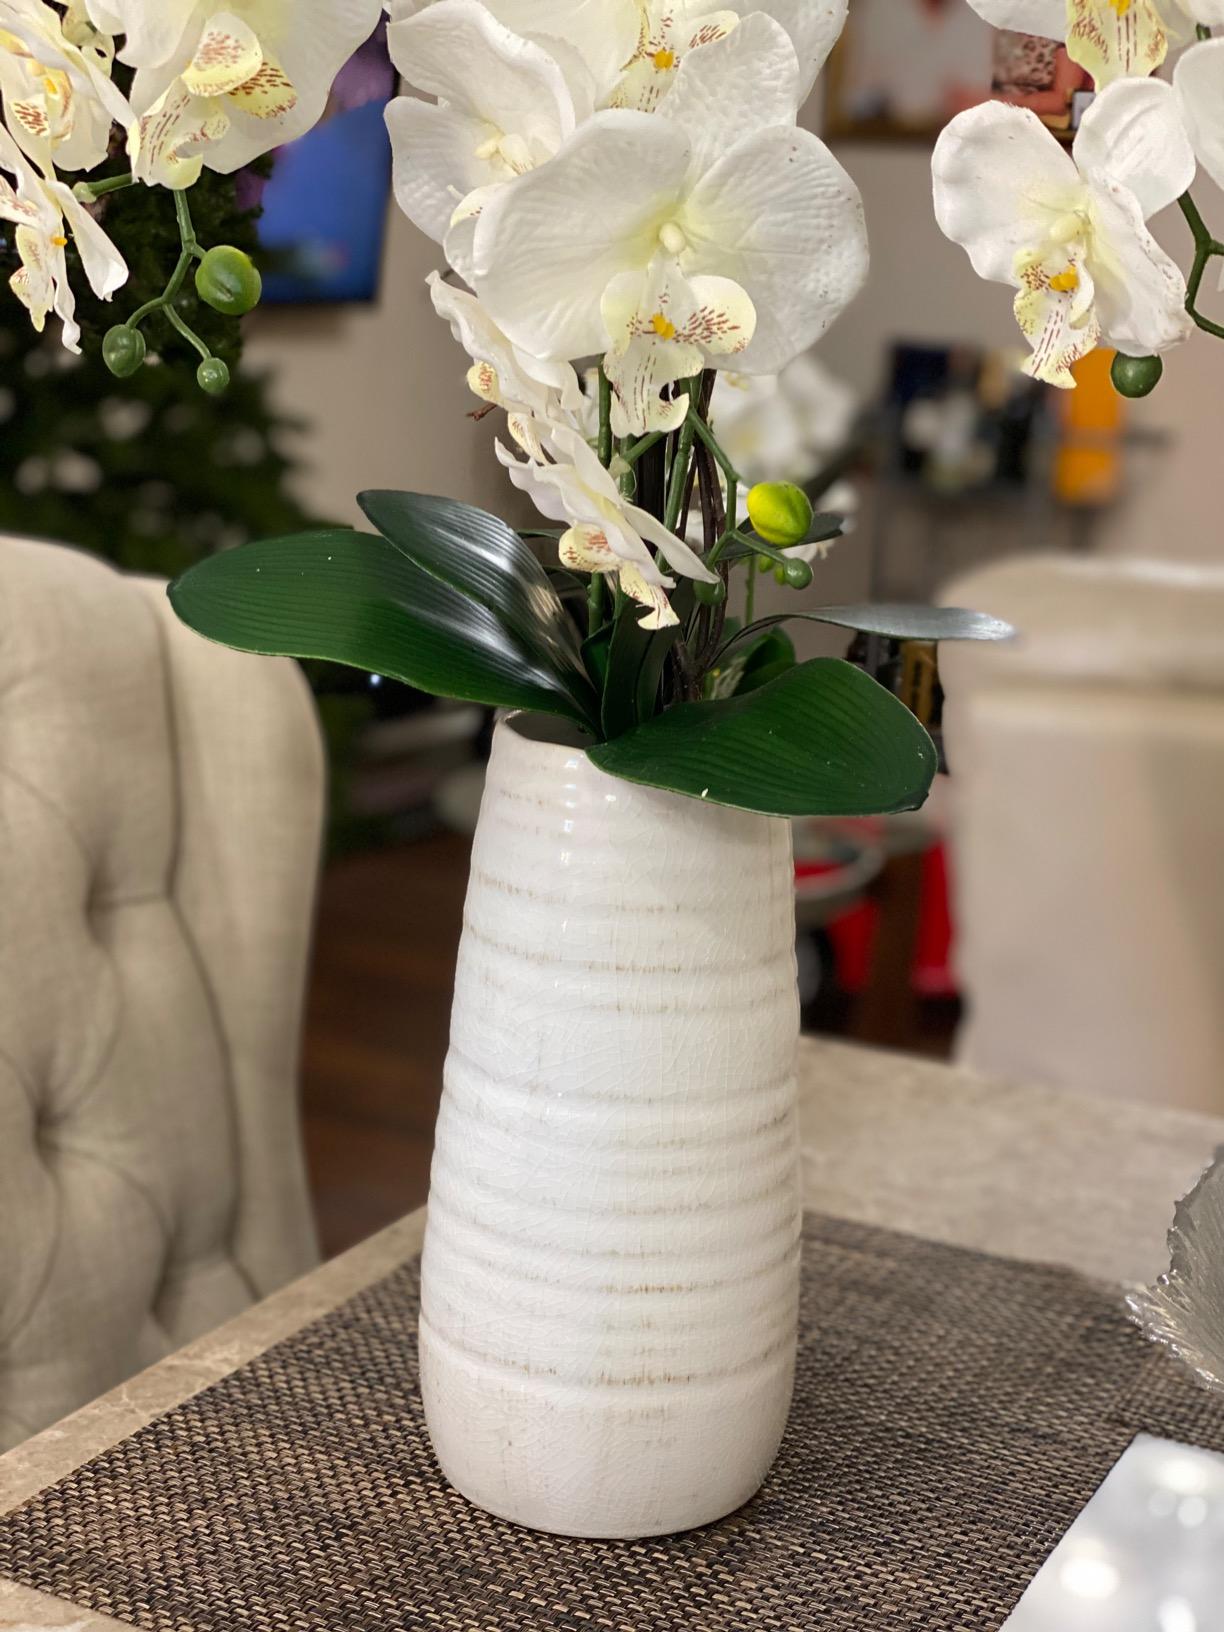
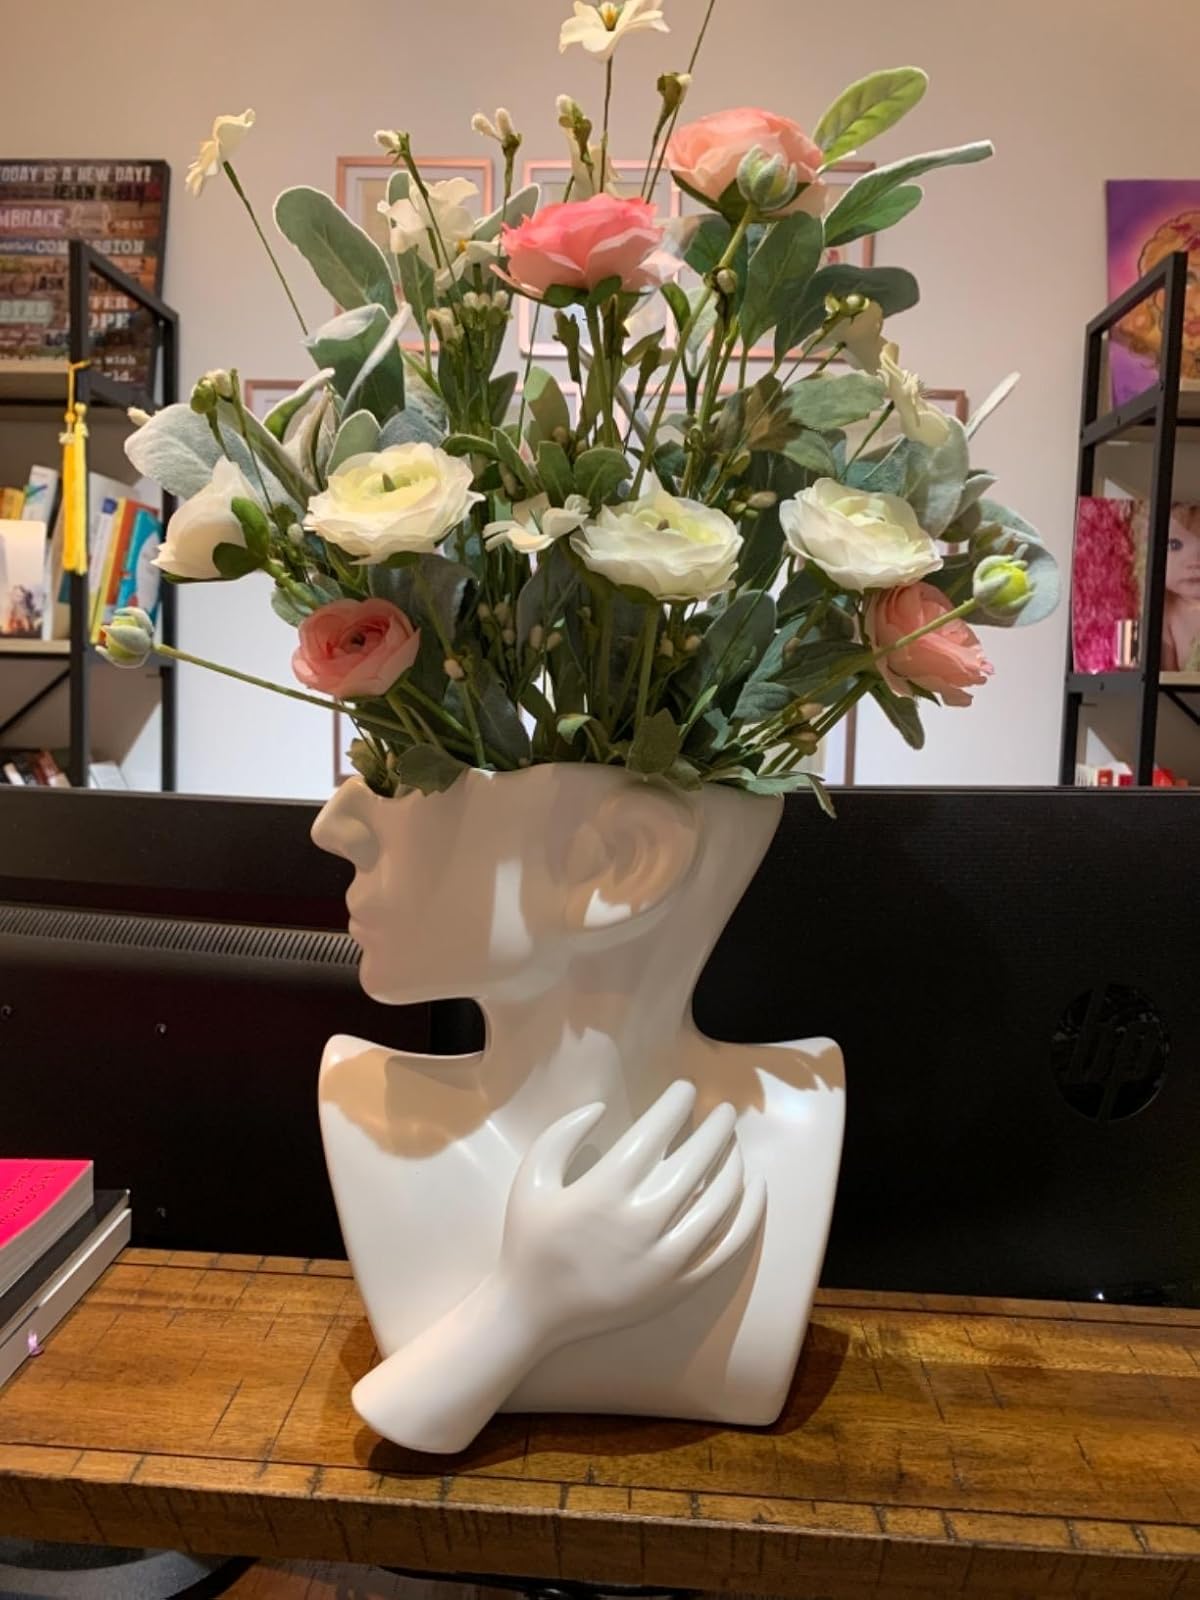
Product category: vase
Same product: no